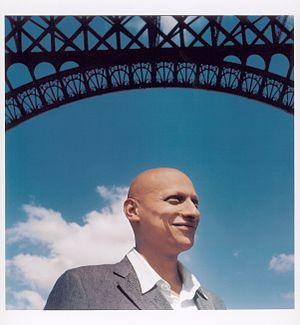
Dominique Dalcan aka Snooze (Goingmobile Album)
"Dominique Dalcan est un auteur-compositeur-interprète français né à Beyrouth au Liban en 1966. Il est lauréat des victoires de la musique en 2018 en catégorie ""album électronique"".